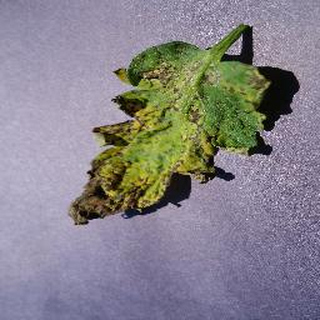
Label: tomato_septoria_leaf_spot